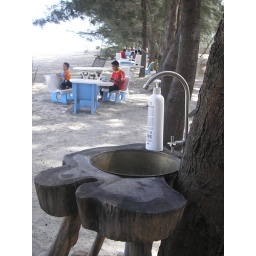
What a novel idea! The old brass cooking pot is recycled as a handwash stand secured against a tree trunk.